St. Mary's-in-Tuxedo Episcopal Church

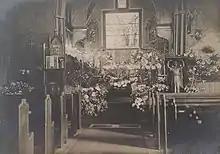
Pre-1900 image of the sanctuary prior to the 1922 redesign, featuring the carved oak lectern given by Herbert C. Pell Sr.

The Wall Street Crash of 1929 took a toll on parish life and the church's finances, as the congregation and the pew rents it provided reduced in size. Several parishioners soon defected to nearby St. Elizabeth's in Eagle Valley, having found themselves unaccustomed to the high church style of the new rector, the Reverend Leon Cartmell. The "lean years" soon drew to a close however with the end of World War II, with the relocation of young families to the suburbs rejuvenating a stagnated church life. The Reverend Fenimore Cooper made further efforts to encourage participation in church life, forming several guilds for ushers, acolytes and lay readers.